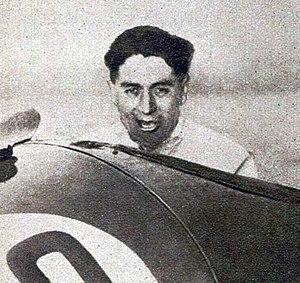
Pierre Goutte en 1924 (Salmson).
La Course de côte de Gometz-le-Châtel était une compétition automobile disputée à vingt-cinq kilomètres au sud-ouest de Paris, dans une commune de près de 600 habitants, essentiellement durant les années 1920.